Central Square, Cambridge

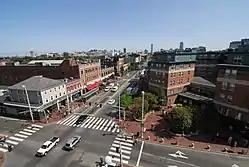
Central Square, looking down Massachusetts Avenue toward Kendall Square and Harvard Bridge to Boston

Central Square is an area in Cambridge, Massachusetts centered on the junction of Massachusetts Avenue, Prospect Street and Western Avenue. , formed by the junction of Massachusetts Avenue, Columbia Street, Sidney Street and Main Street, is also considered a part of the Central Square area. Harvard Square is to the northwest along Massachusetts Avenue, Inman Square is to the north along Prospect Street and Kendall Square is to the east along Main Street. The section of Central Square along Massachusetts Avenue between Clinton Street and Main Street is designated the Central Square Historic District, and was added to the National Register of Historic Places in 1990.